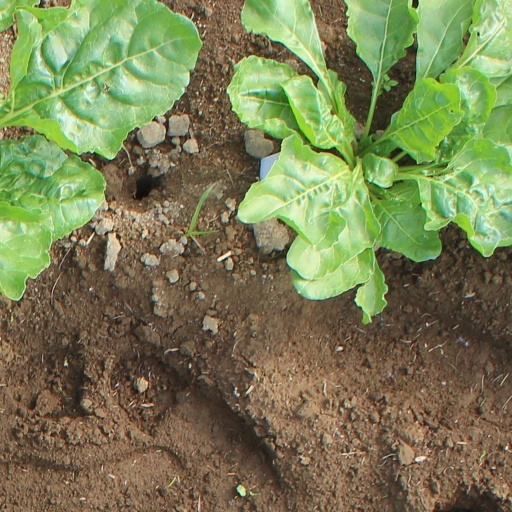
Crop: sugar beet